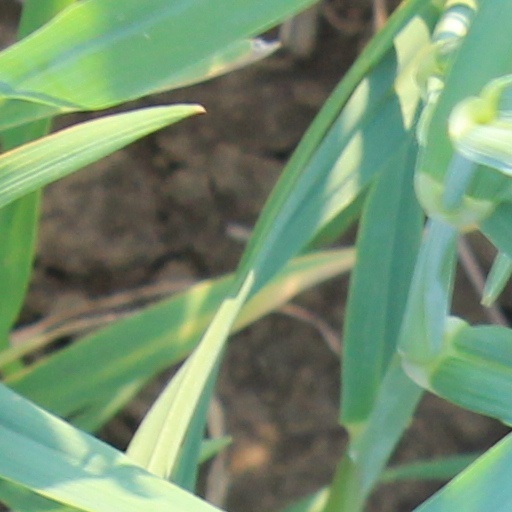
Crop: wheat